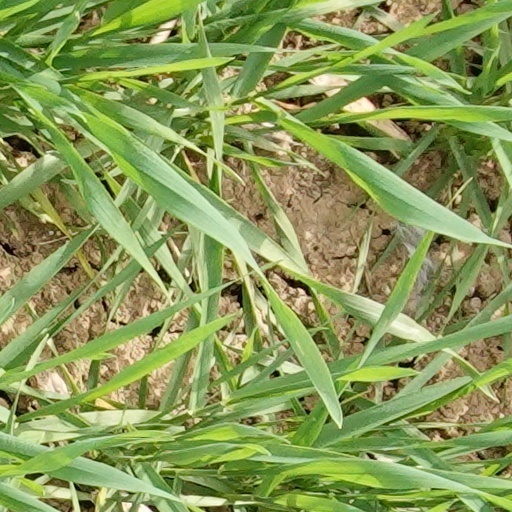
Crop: wheat